Coat of arms of Medellín (Colombia)

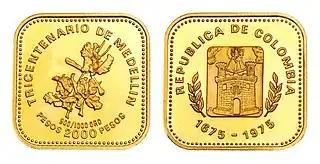
Commemorative gold coin with the coat of arms of Medellín.

Also as part of the city's tercentenary celebrations, in 1975, two commemorative gold coins were minted, on which the arms of the city were depicted. The coat of arms used on these coins is possibly based on the drawing that was included in the royal decree, as the tower is slightly displaced to the right of the rectangle, as is the model of the document.